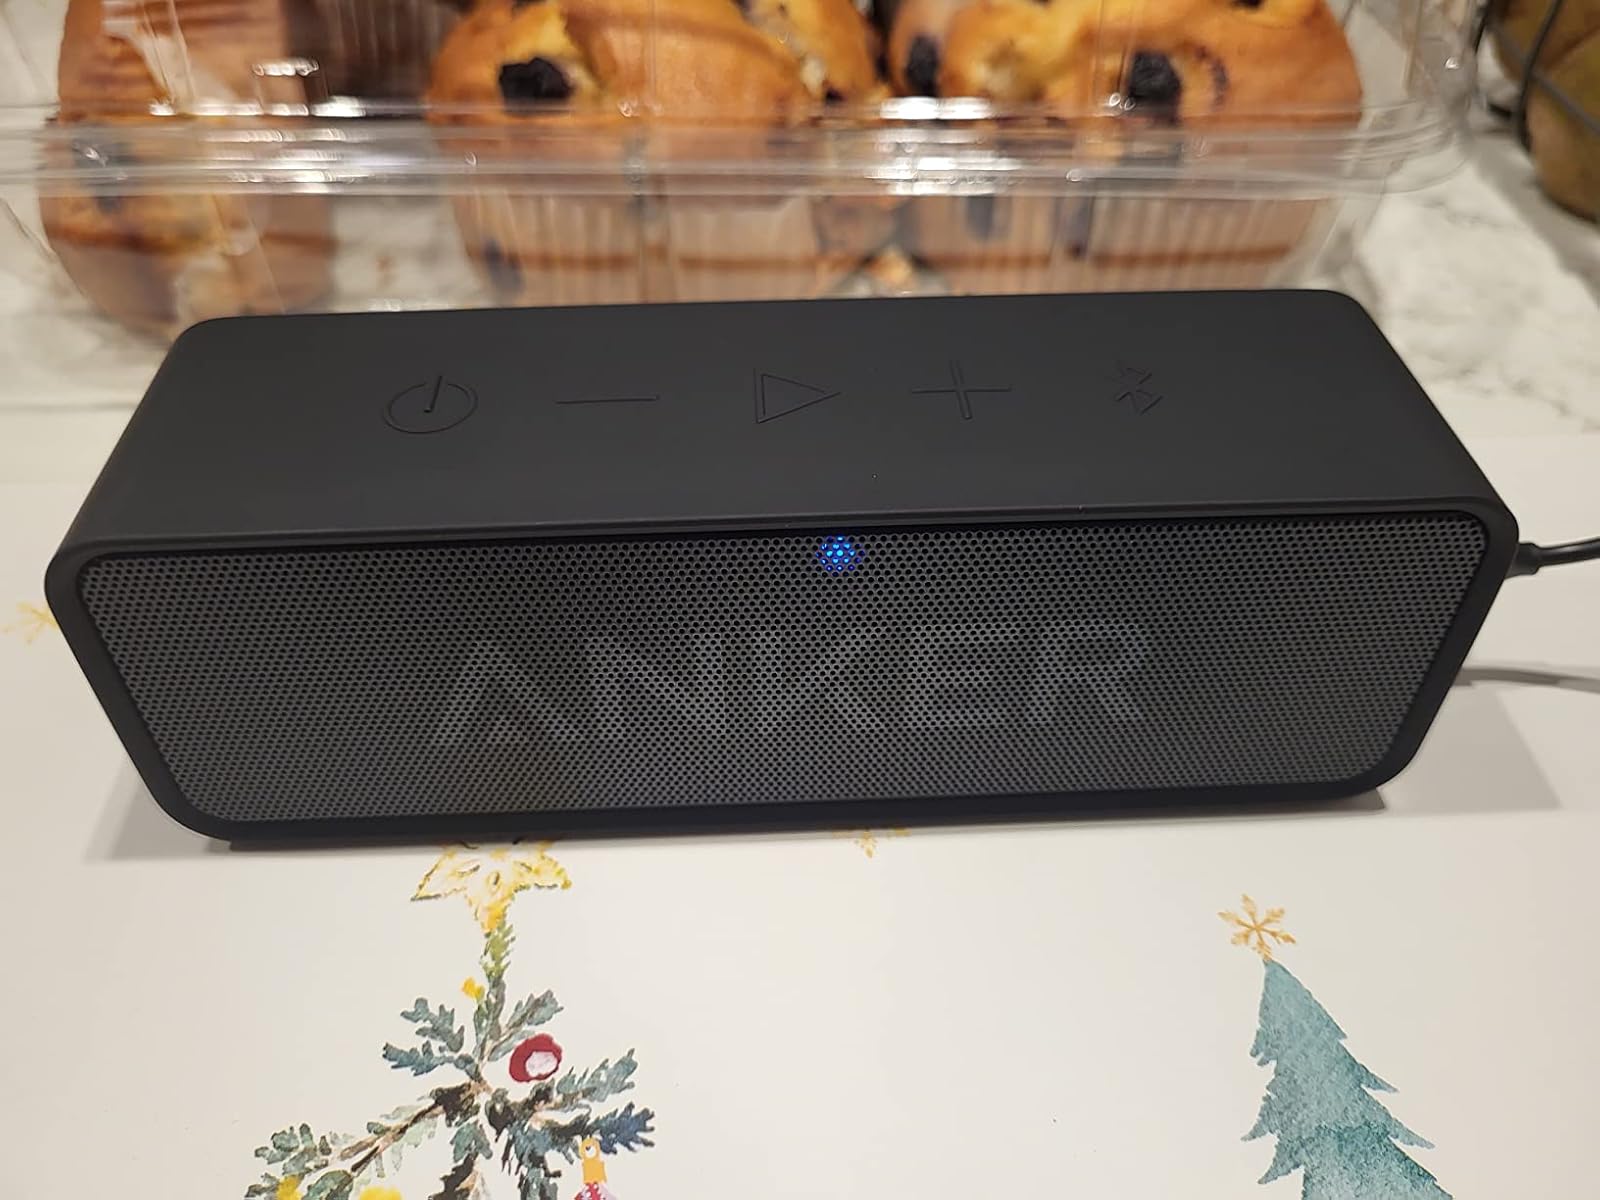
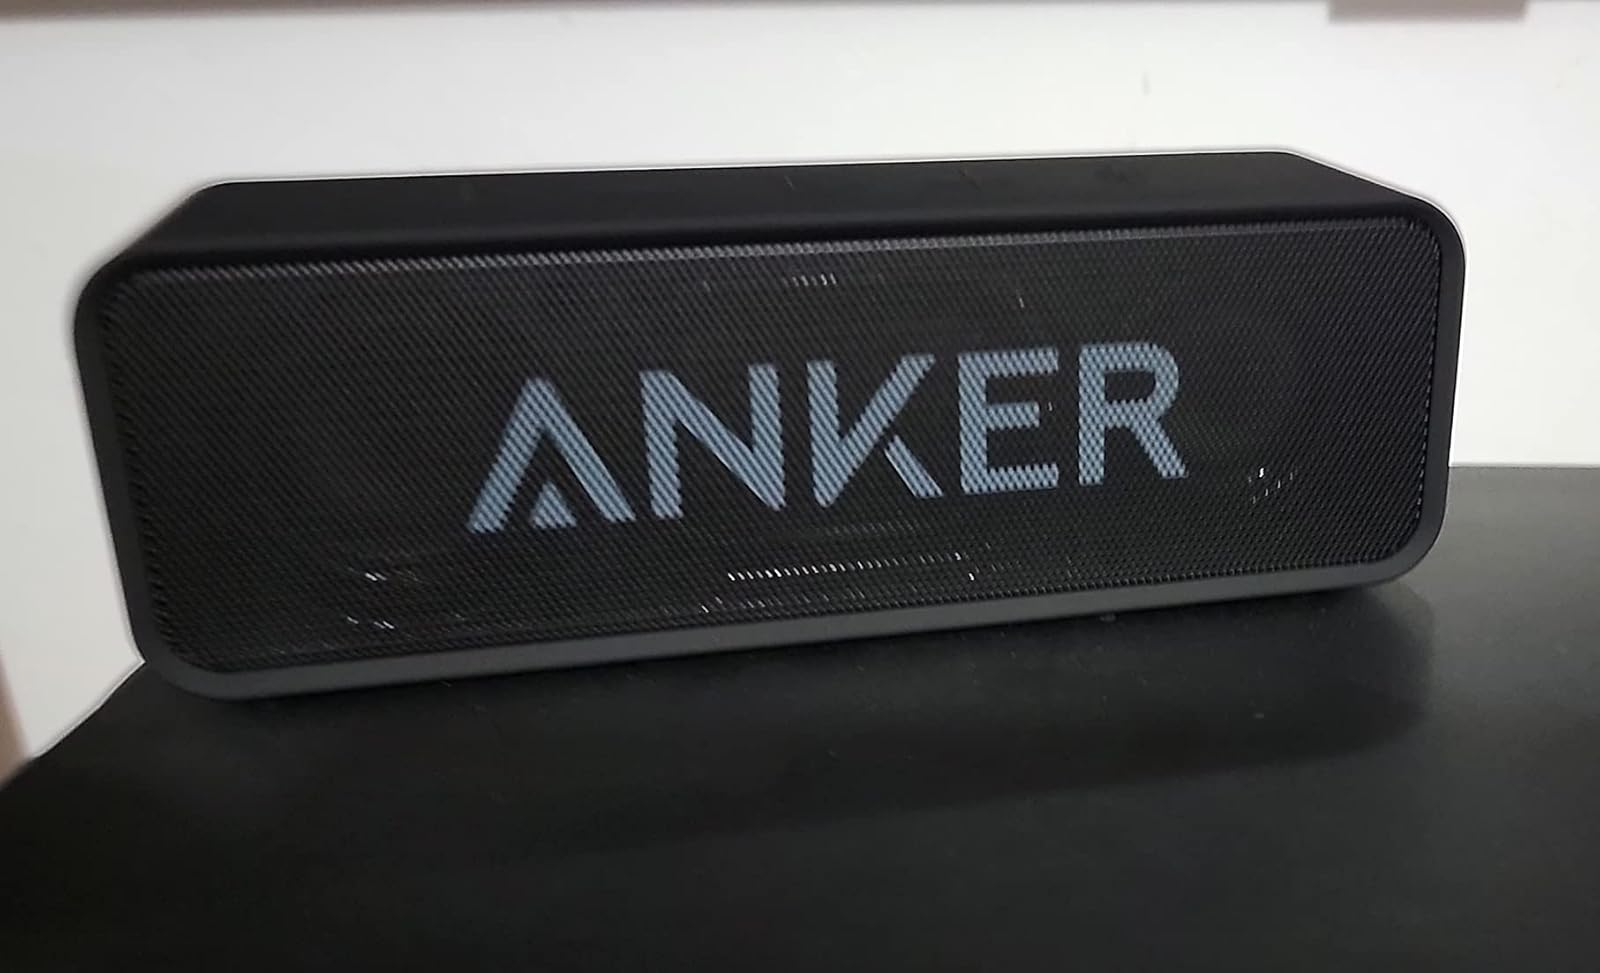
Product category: speaker
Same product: yes